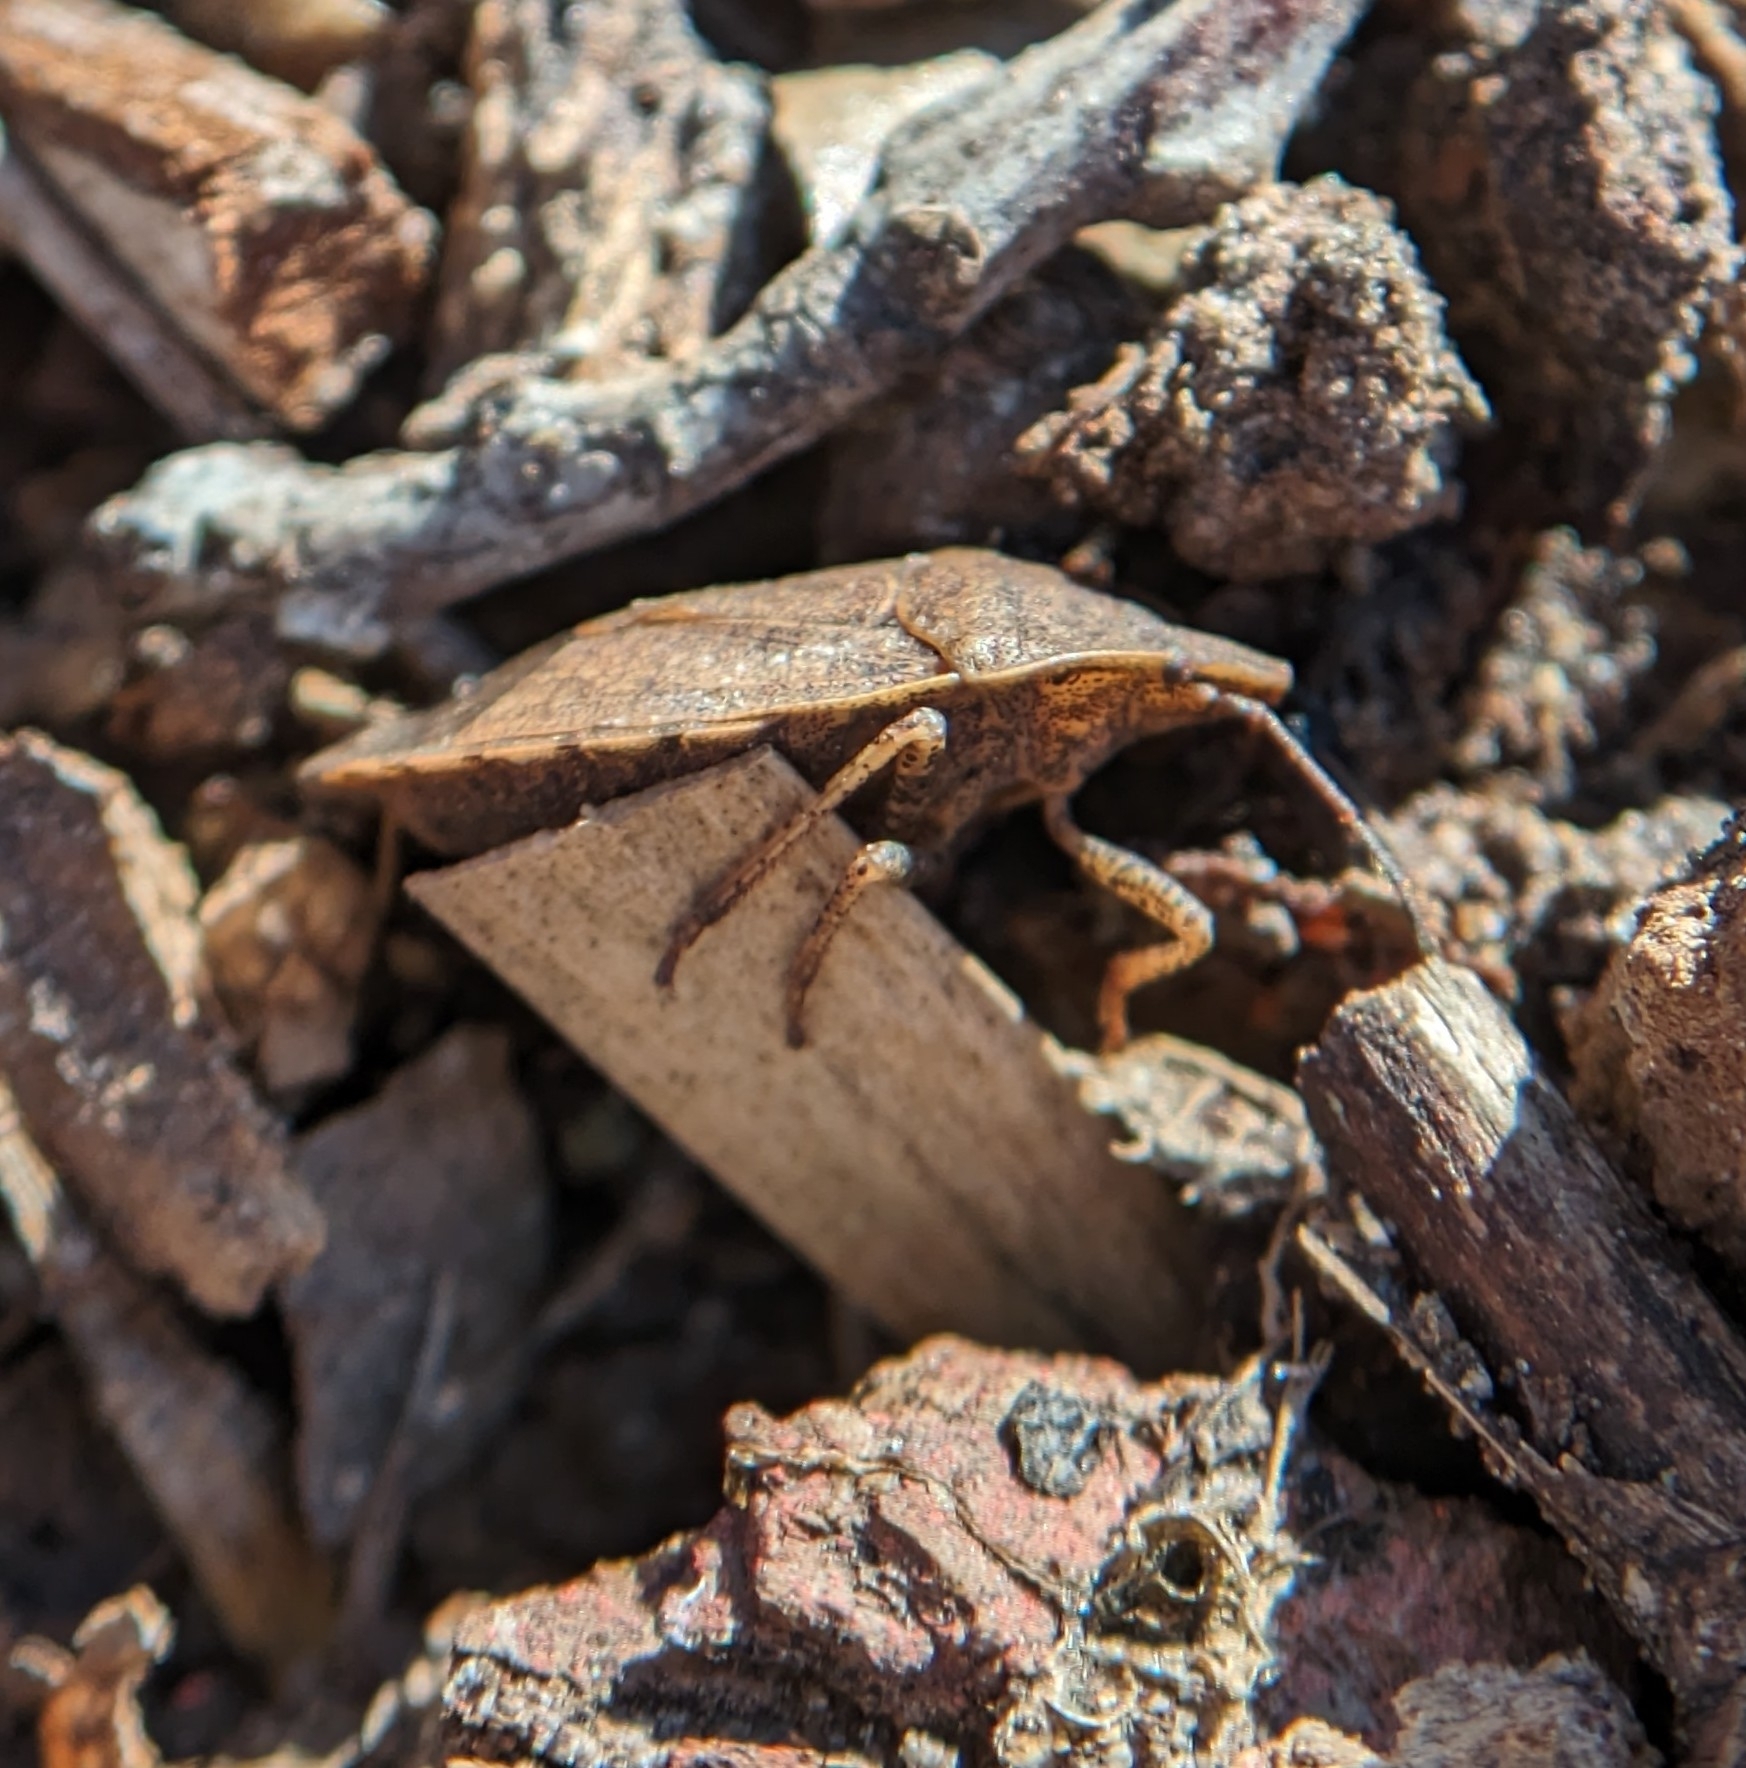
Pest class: stink_bug